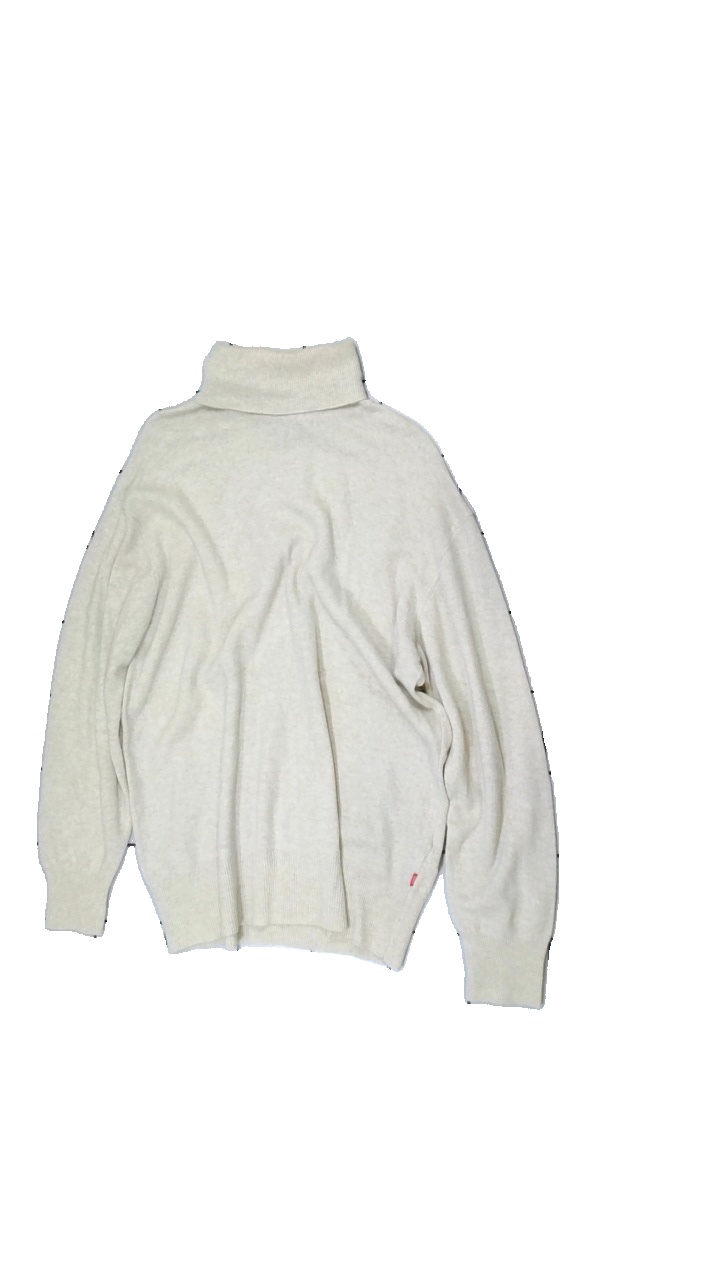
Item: Sweater (Ladies)
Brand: Jackpot
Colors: Beige
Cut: Turtle neck
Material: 65% wool 35% nylon
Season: All
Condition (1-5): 3
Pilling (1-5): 5
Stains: Minor
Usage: Reuse
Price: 100-150